Peter McPharland

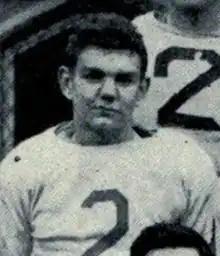
McPharland c. 1944 at St. Michael's

Peter McPharland was a Grey Cup champion Canadian Football League player. He was a running back.